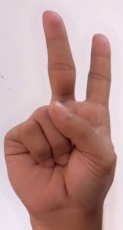
ASL sign: 2